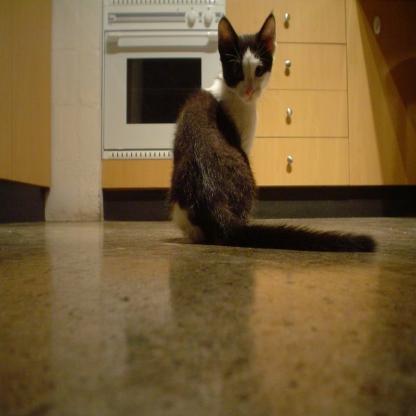
Scene: Indoor